Otis Company Mill No. 1

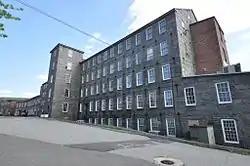
Otis Company Mill No. 1 in 2014

Otis Company Mill No. 1 is a historic mill on E. Main Street in Ware, Massachusetts, United States. Built in 1845, it is one of the best-preserved stone mills in western Massachusetts, and a rare surviving example of a large mill from the pre-turbine phase of industrialization. The building was listed on the National Register of Historic Places in 1982. It was further listed as a contributing property to the Ware Millyard Historic District in 1986.